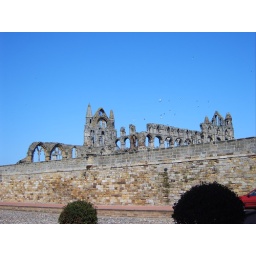
Whitby Abbey set against a clear blue sky.